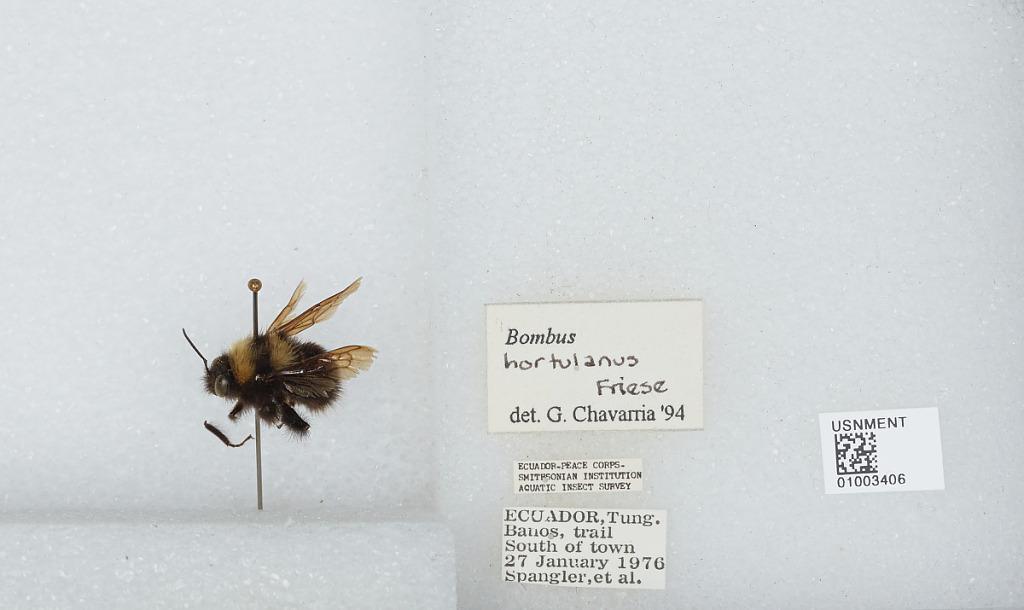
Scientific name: Bombus (Robustobombus) hortulanus Friese
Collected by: Spangler & et al.
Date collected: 1976-1-27
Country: Ecuador
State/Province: Tungurahua
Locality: trail south of Banos
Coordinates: -1.4086, -78.4167
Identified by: Chavarria, G.